Beatrix von Storch

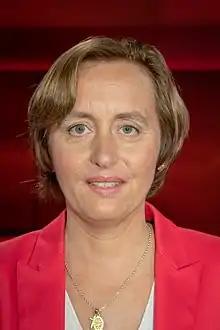
Von Storch in 2019

Beatrix Amelie Ehrengard Eilika von Storch (27 May 1971) is a German politician and lawyer, who has been the Deputy Parliamentary Leader of the Alternative for Germany since July 2015 and a Member of the Bundestag since September 2017. She previously was a Member of the European Parliament (MEP) from Germany. From April 2016 to 2017 she was also a member of the right-wing populist Anti-EU group Europe of Freedom and Direct Democracy. She is part of the right-wing conservative wing of the parliamentary group of the AfD. She belongs ancestrally to the royal House of Oldenburg which reigned over the Grand Duchy of Oldenburg until 1918.